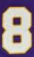
Number: 8